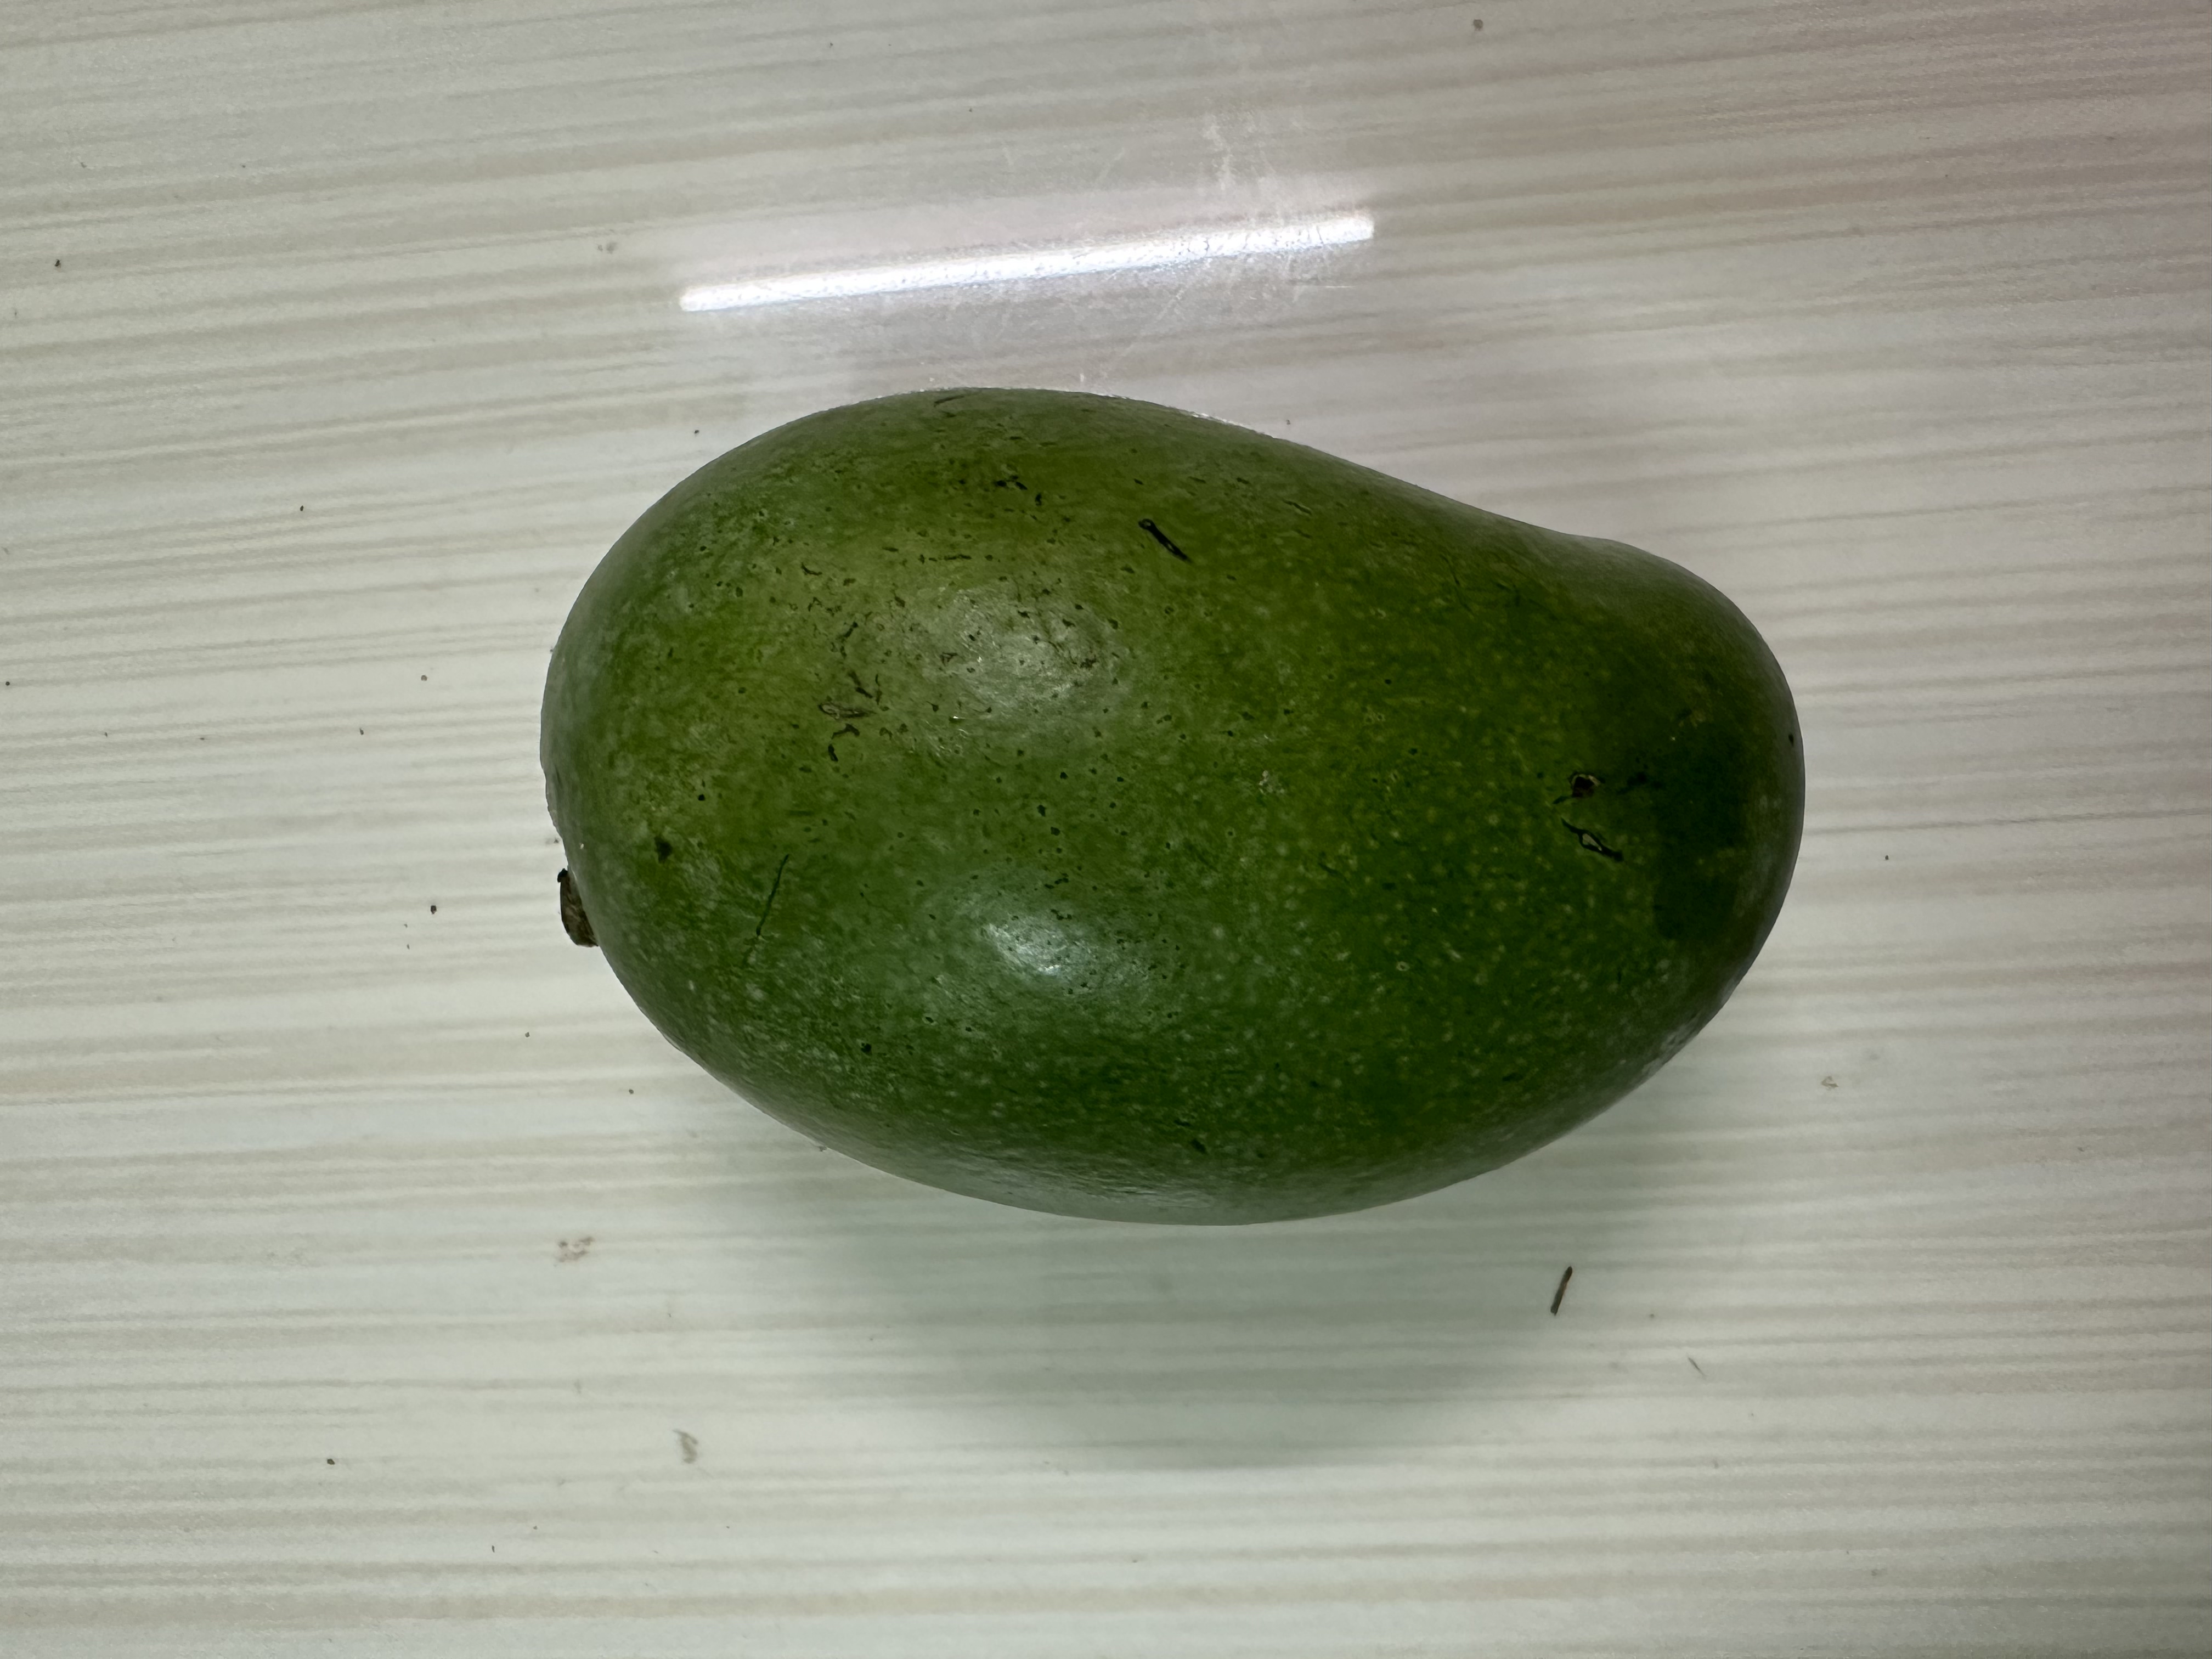
Mango variety: Amrapali